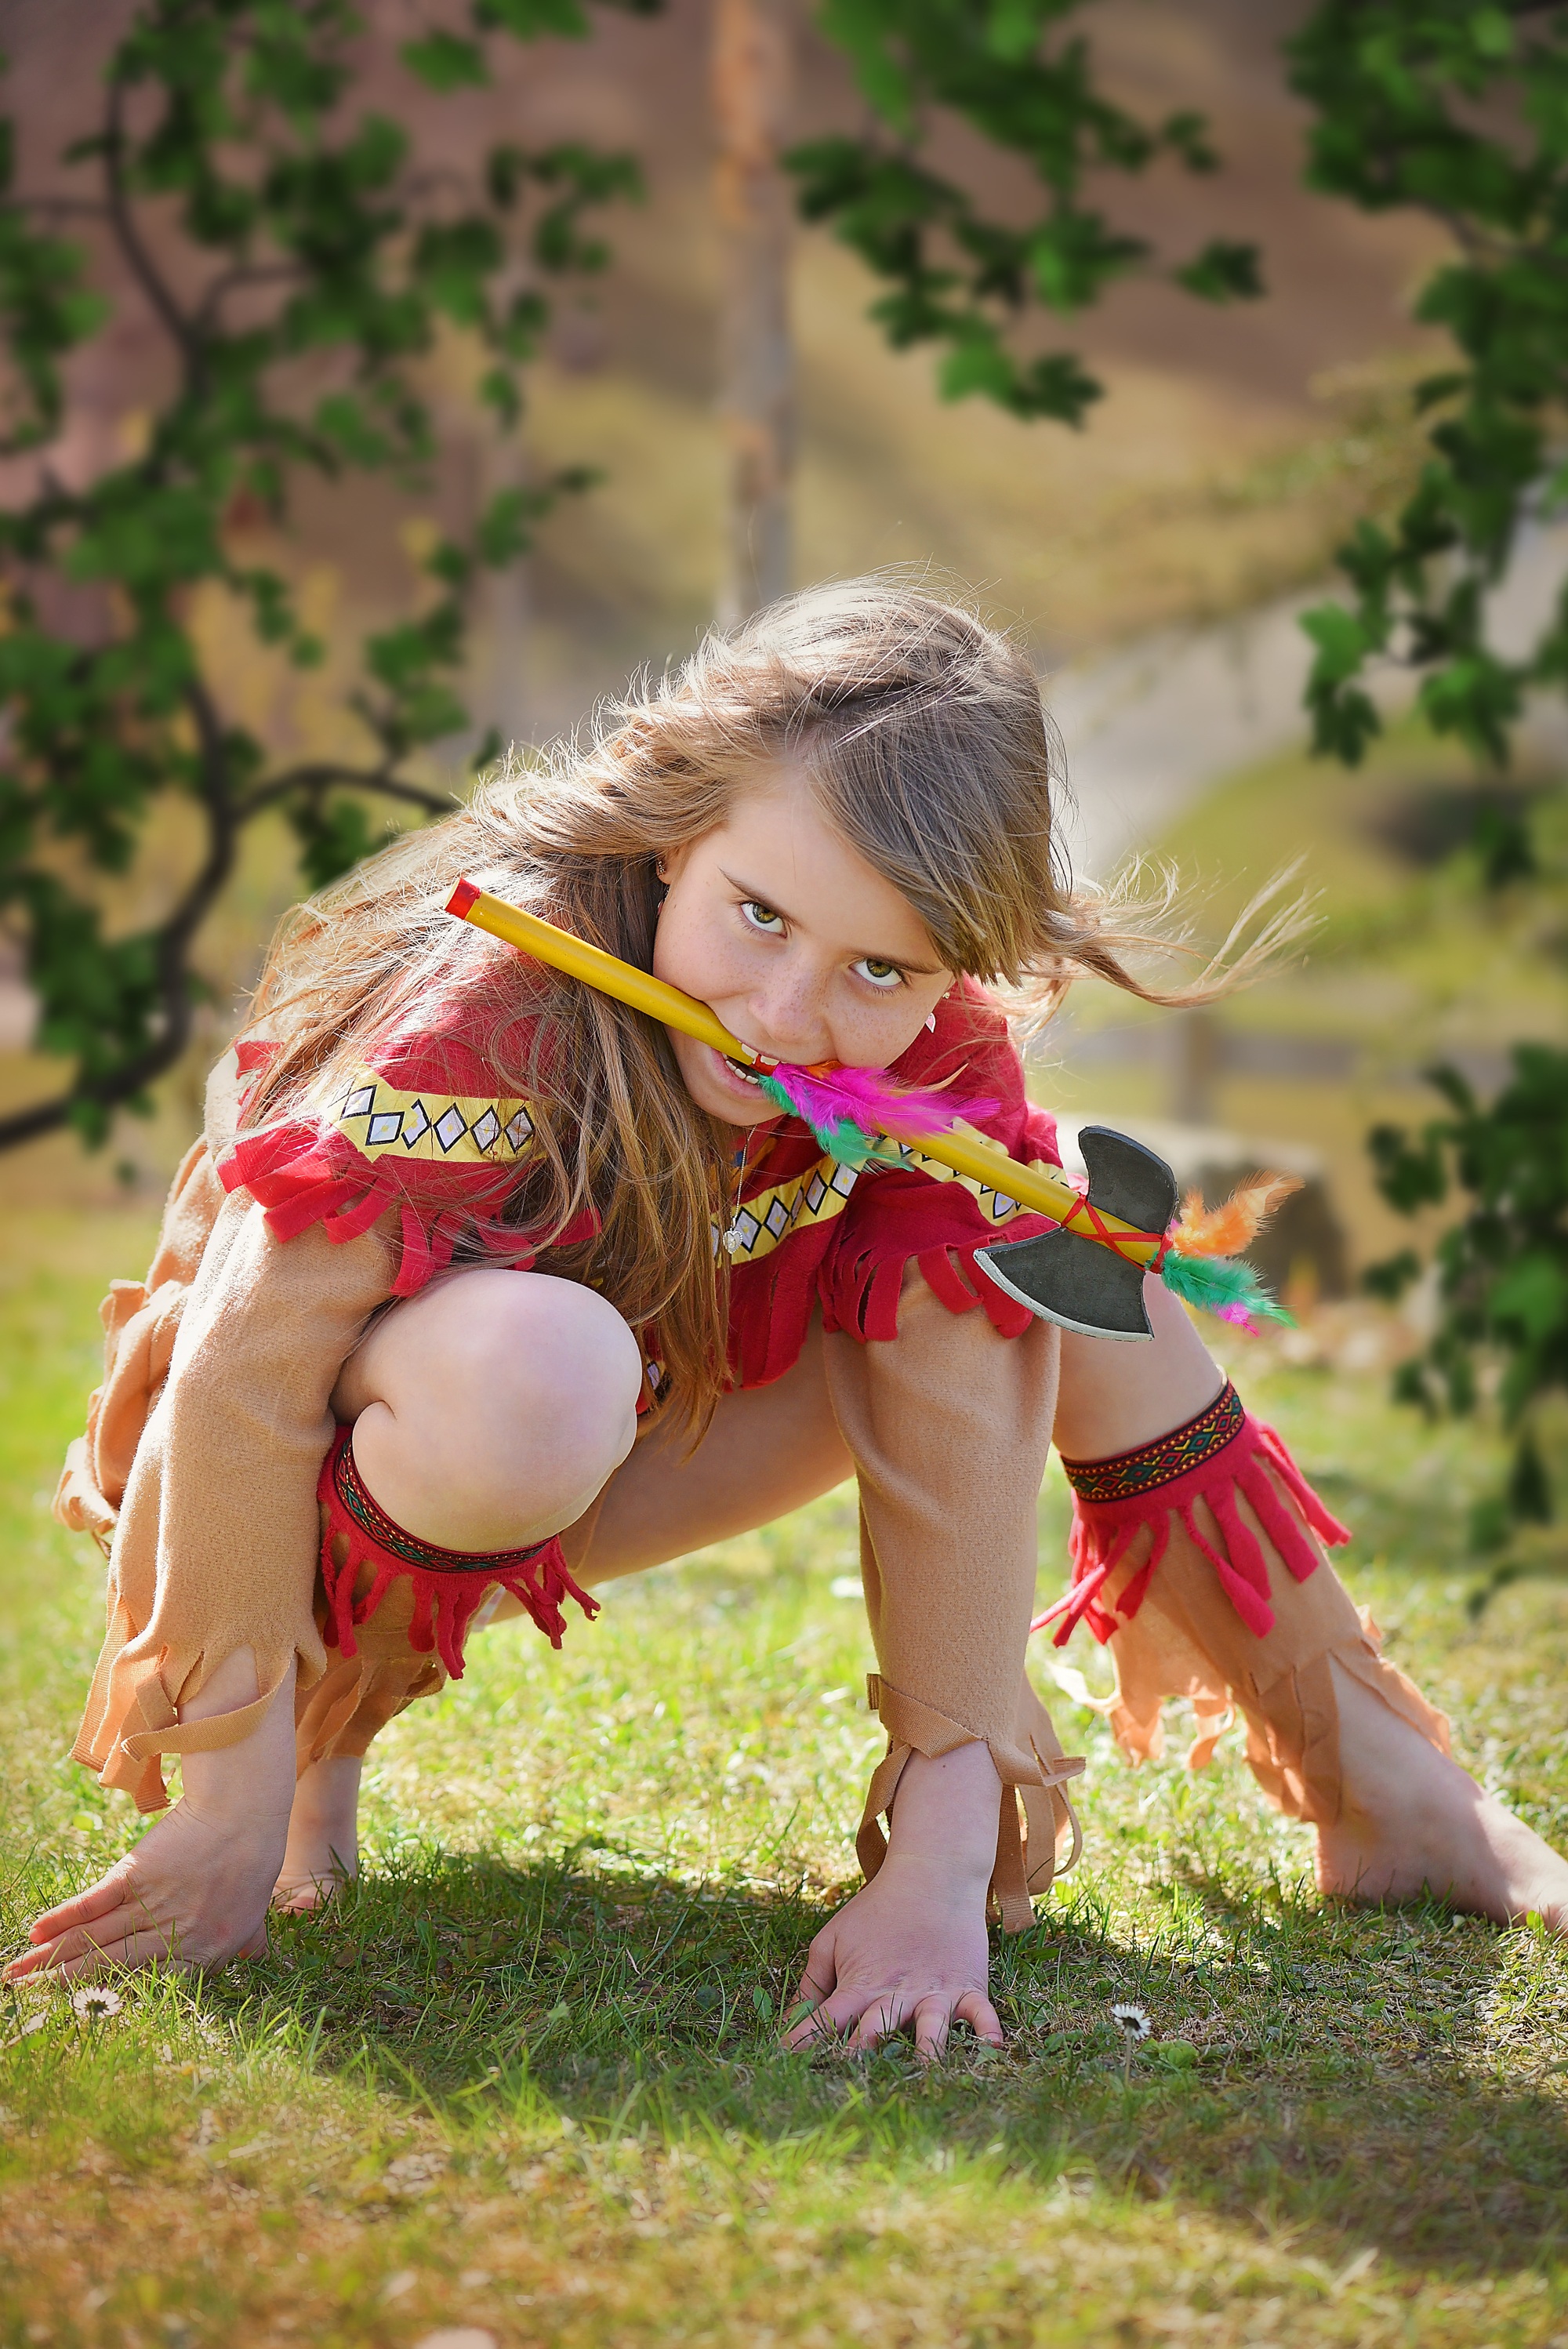
nature, person, people, girl, play, flower, portrait, child, human, clothing, dress, toddler, skin, out, costume, indian, indians